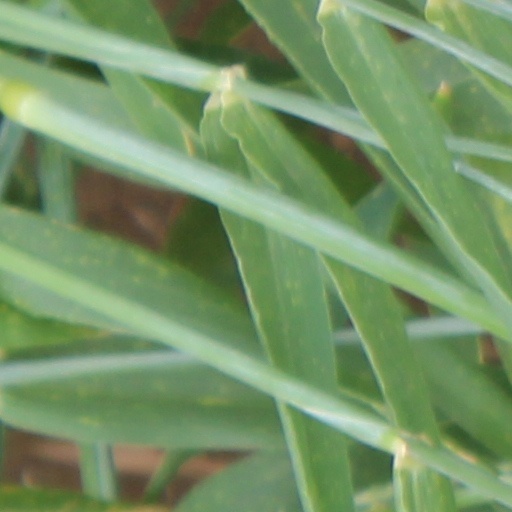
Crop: wheat